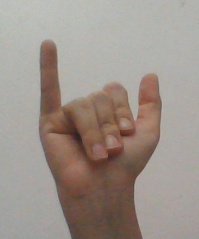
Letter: ya